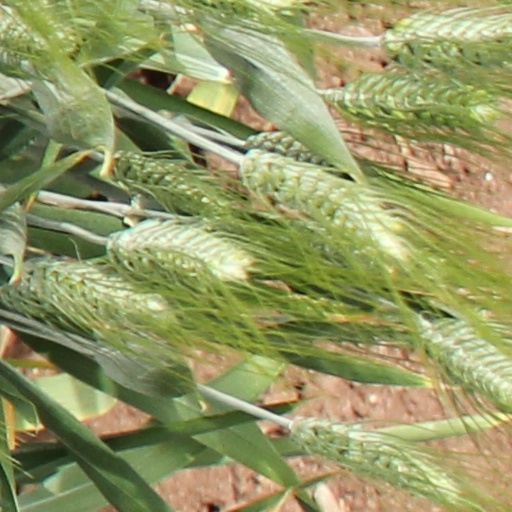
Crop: wheat